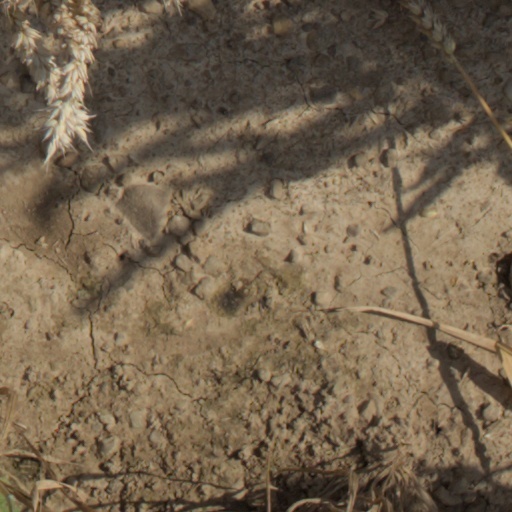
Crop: wheat